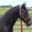
Label: horse